Skyway

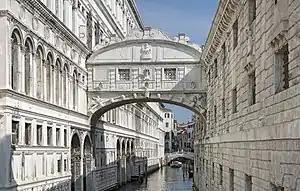
The Bridge of Sighs in Venice, Italy

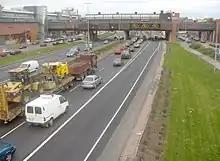
The Hansasilta skyway crossing over the Itäväylä Highway in Itäkeskus, Helsinki, Finland

Besides pedestrian safety and convenience, the chief reasons assigned by urban planners for skywalk development are decrease of traffic congestion, reduction in vehicular air pollution and separation of people from vehicular noise. A number of cities (for example, Spokane, Washington) have given intricate analysis to skywalk systems employing computer models to optimize skywalk layout.